L. J. Smith

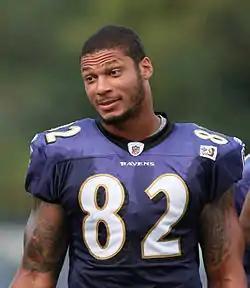
Smith with the Baltimore Ravens in 2009

John Smith III (born May 13, 1980), commonly known as L. J., which stands for "Little John", is an American former professional football player who was a tight end in the National Football League (NFL). He played college football for the Rutgers Scarlet Knights. He was selected by the Philadelphia Eagles in the second round of the 2003 NFL draft.